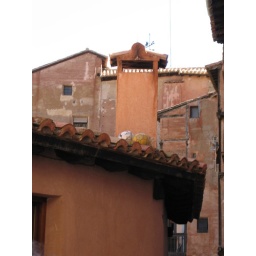
The red stone in many of the houses comes from the area.